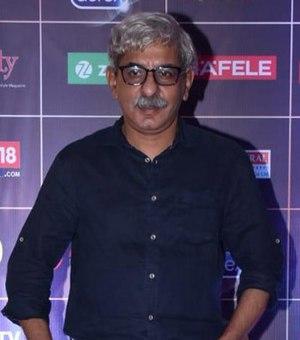
Sriram Raghavan, né le 22 juin 1963 à Bombay en Inde, est un réalisateur indien.